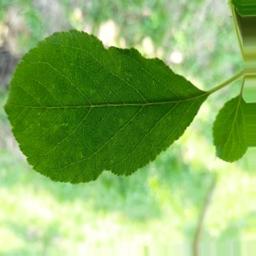
Label: Healthy